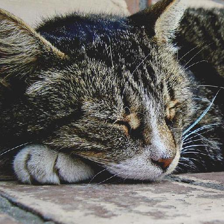
Label: animals